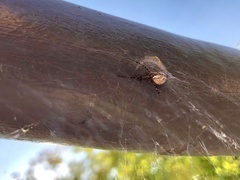
Species: Lactrodectus_hesperus